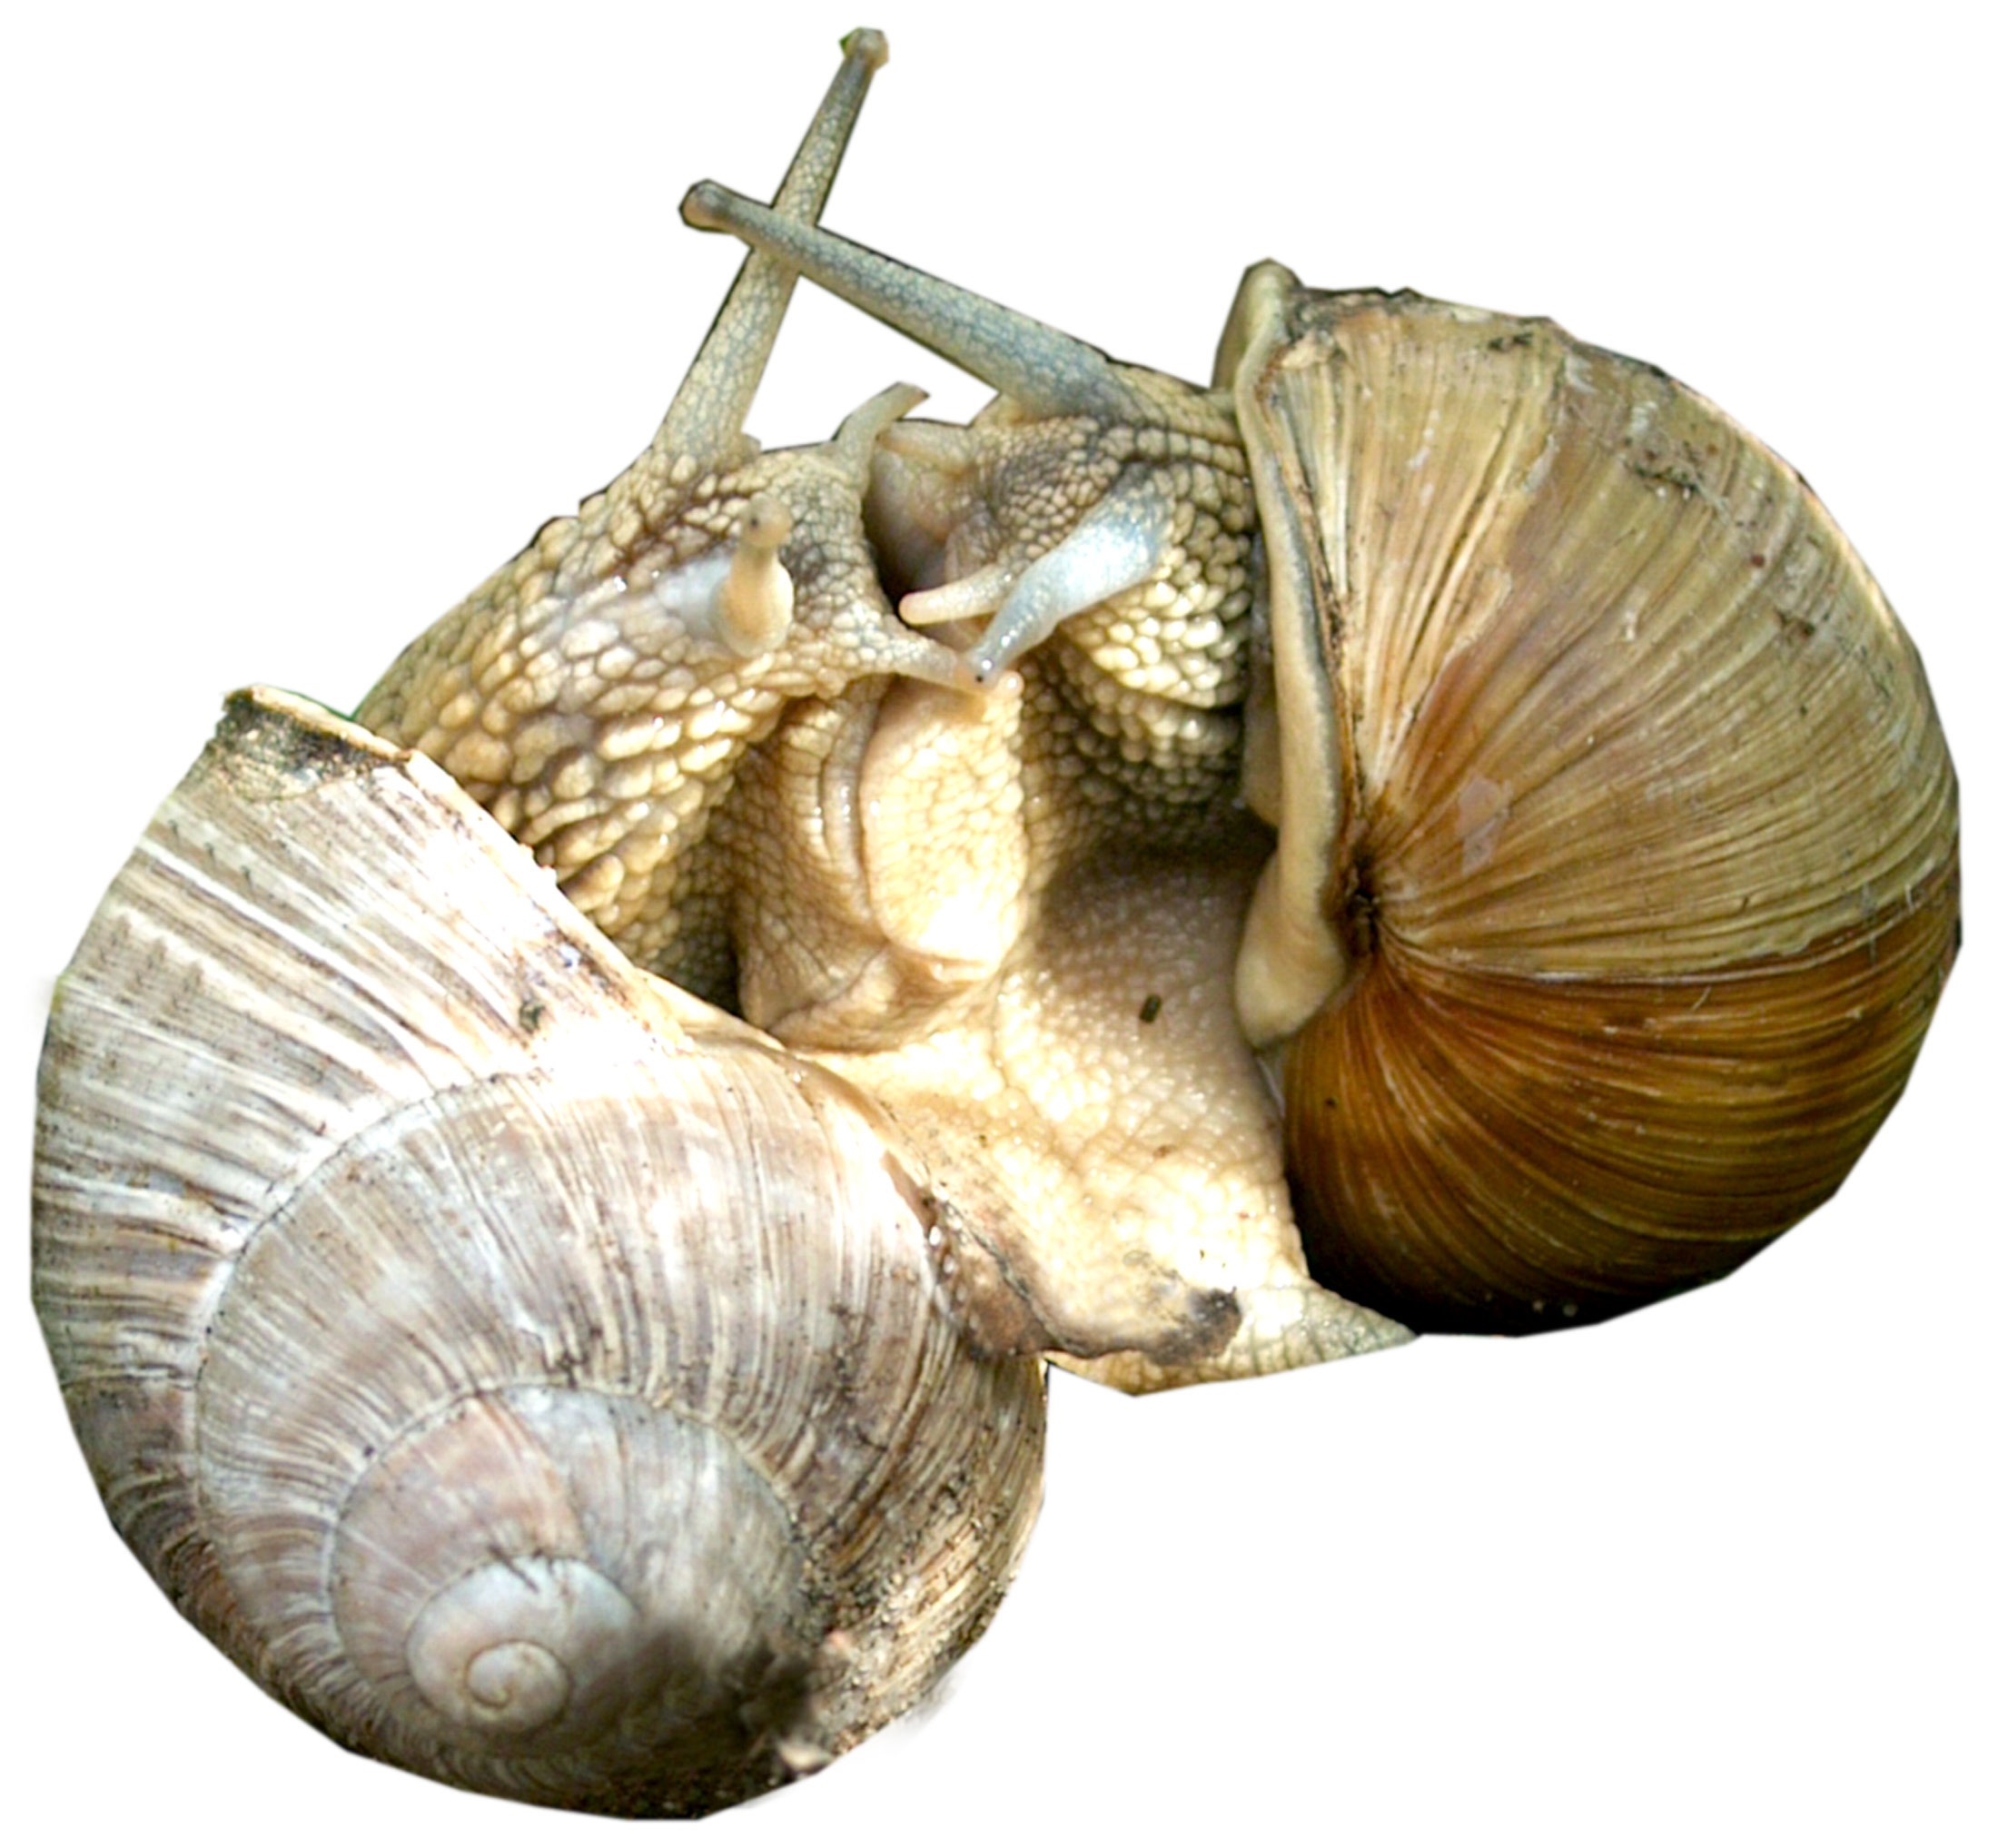
food, produce, seafood, garden, material, invertebrate, seashell, clam, conch, snail, cockle, molluscs, snails, sea snail, clams oysters mussels and scallops, nautilida, snail love